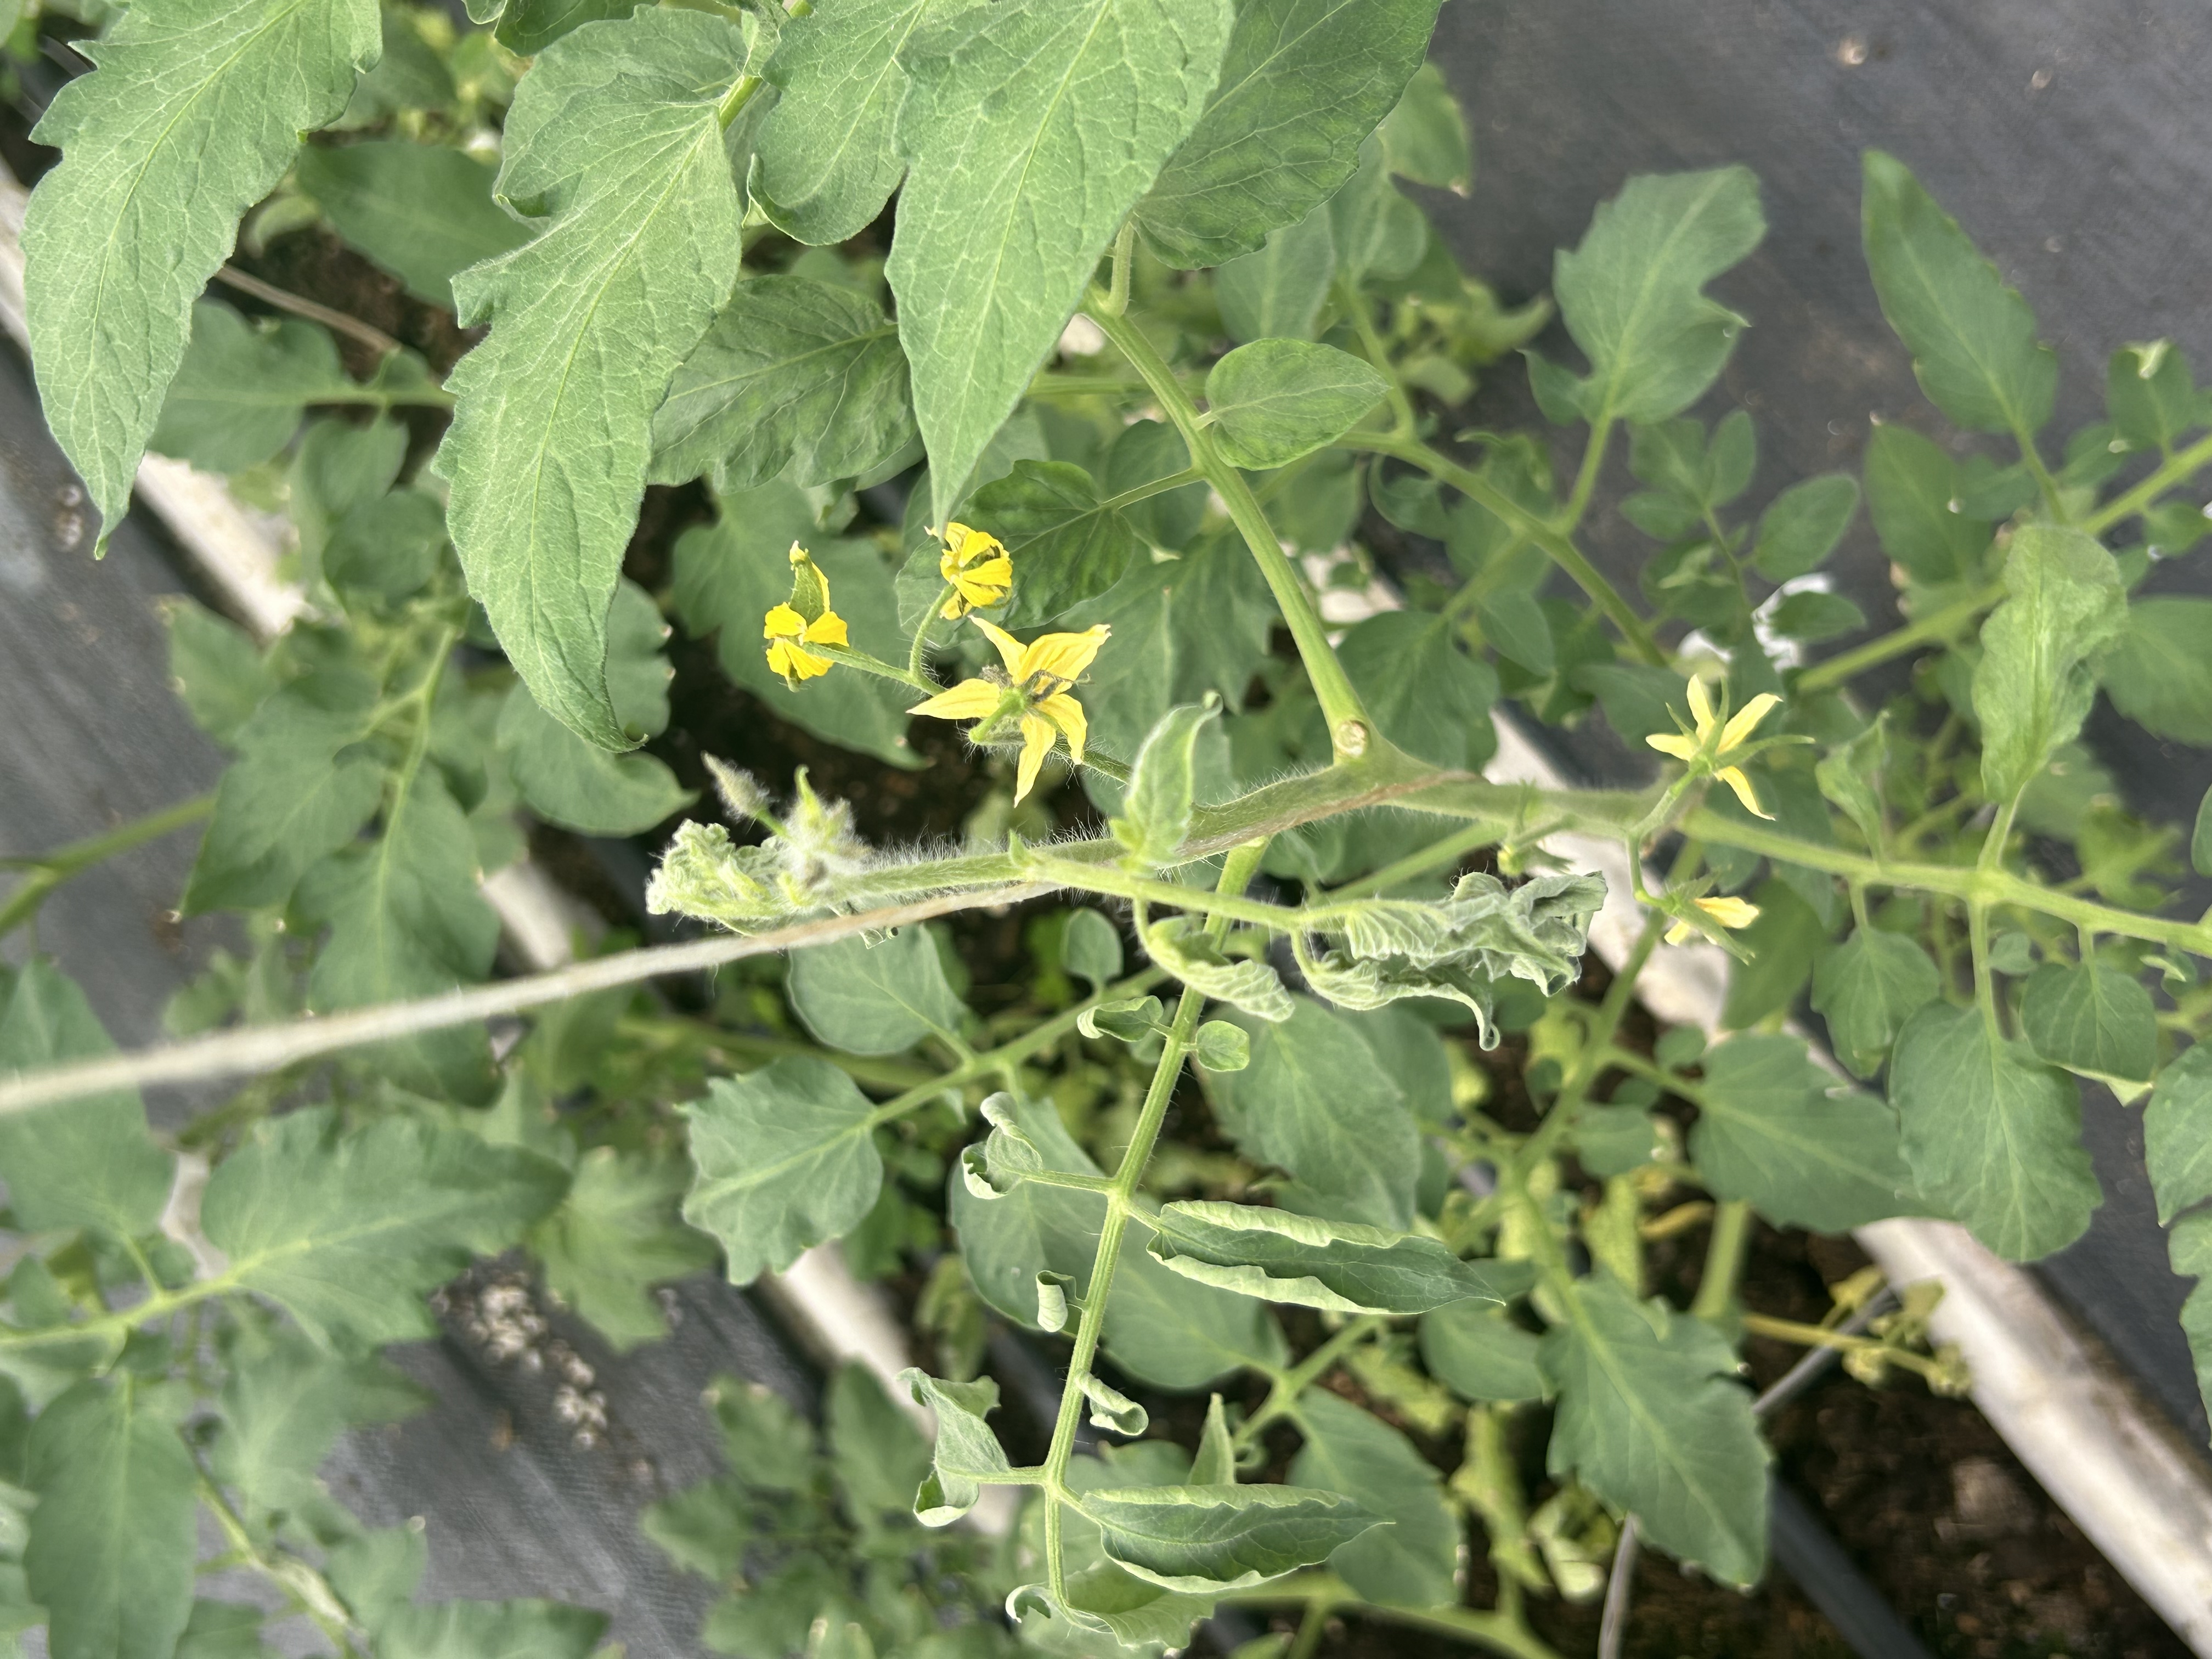
Disease: Wilt